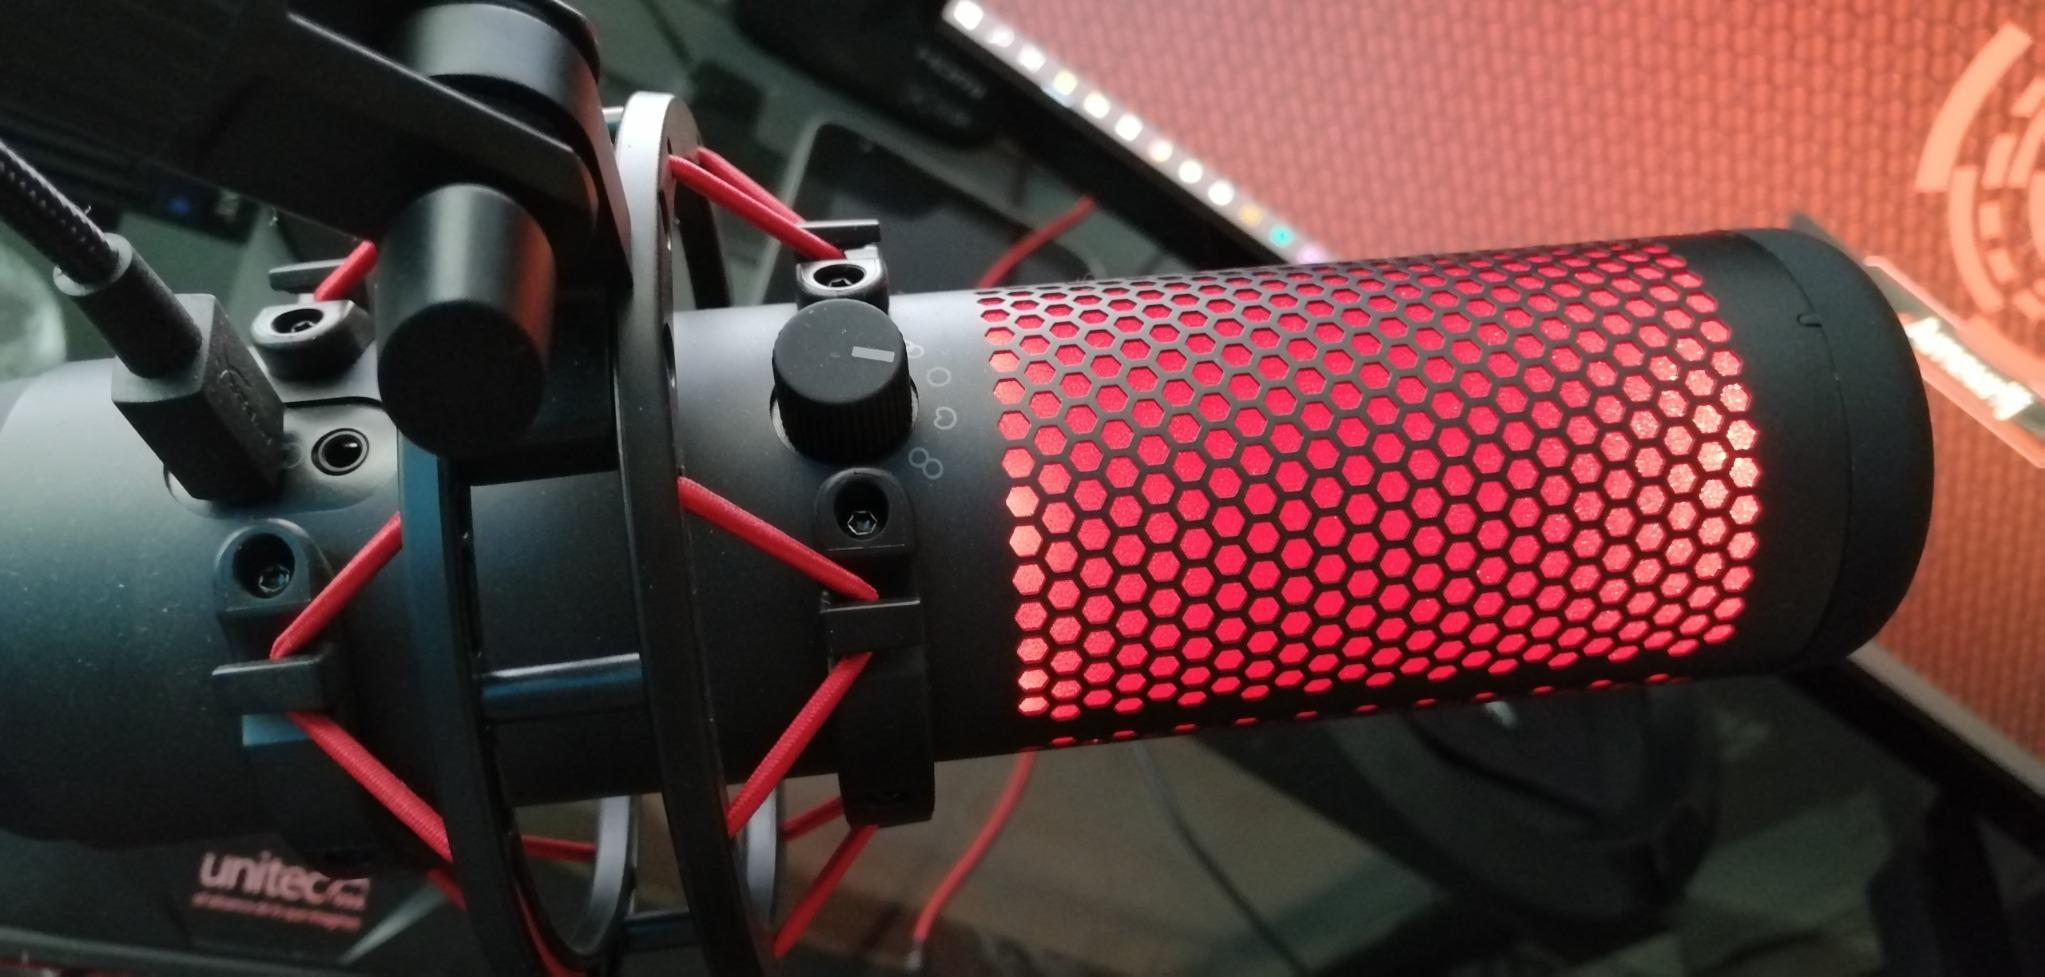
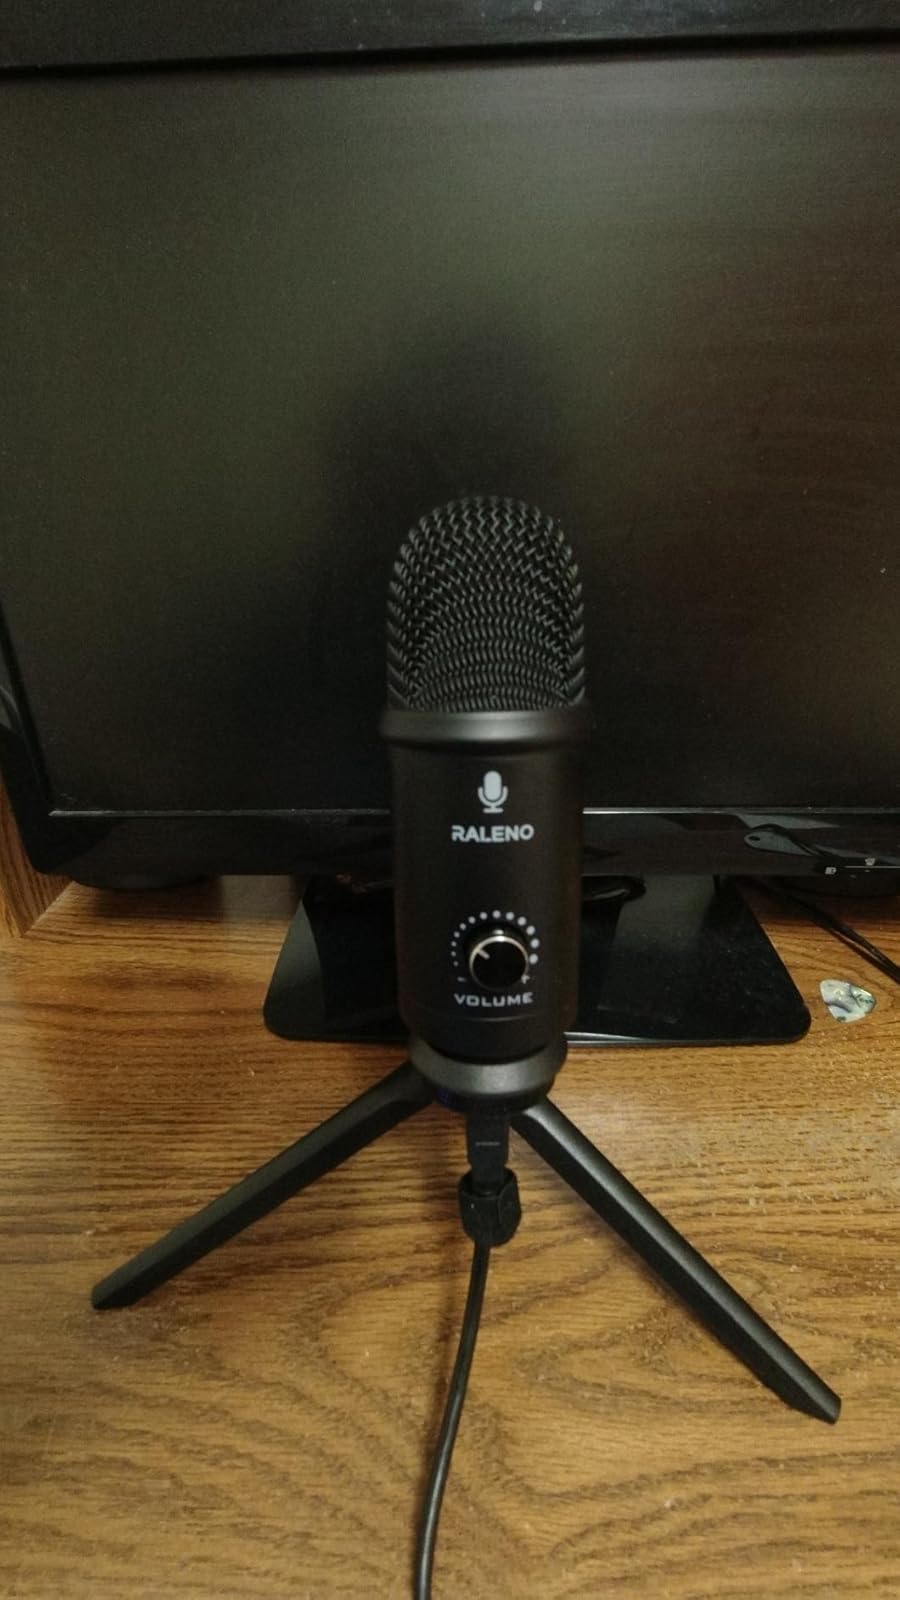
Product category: microphone
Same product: no